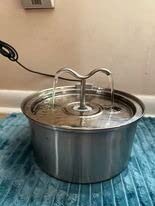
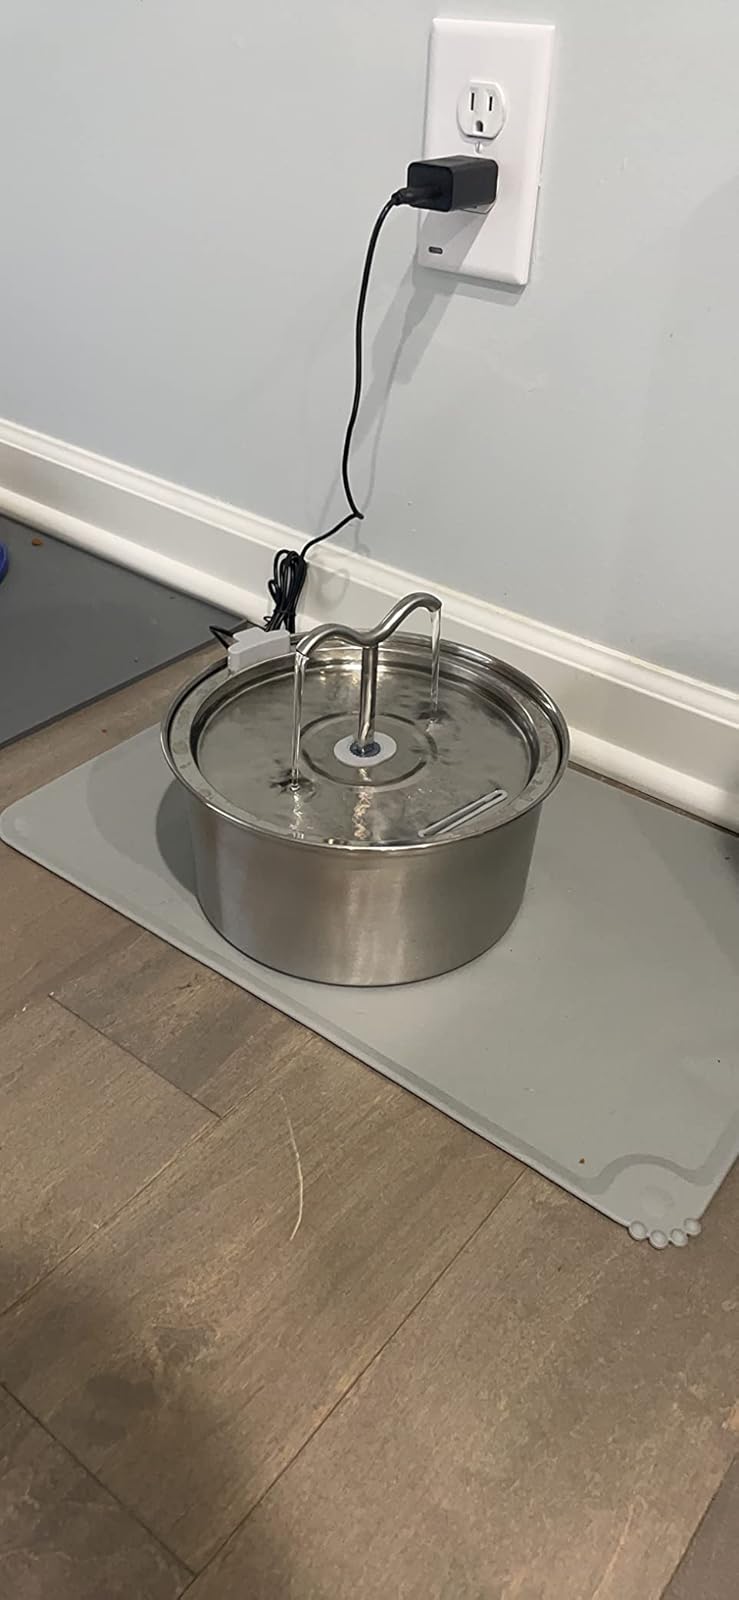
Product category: items_bowl
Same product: yes